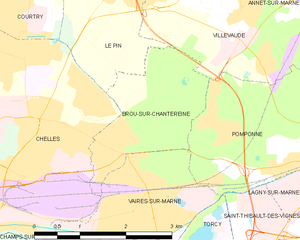
Carte des communes françaises Brou-sur-Chantereine